Question: Please indicate a possible affordance area of the bench that can be used for sitting on
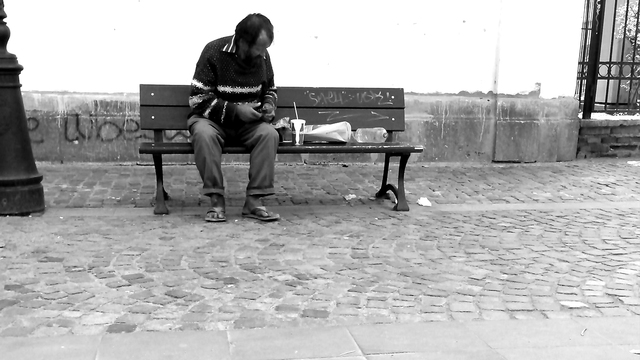
Answer: [140.5, 140.093, 424.5, 152]